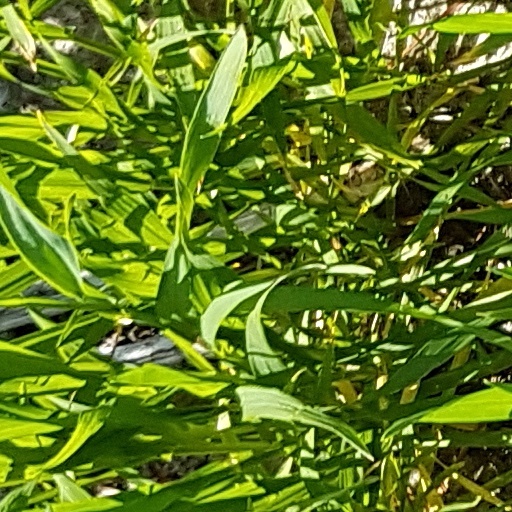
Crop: wheat